Art of the 2019–2020 Hong Kong protests

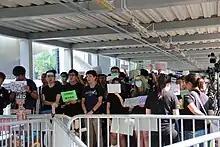
A group of Christians singing "Sing Hallelujah to the Lord" near the Central Government Complex, June 2019

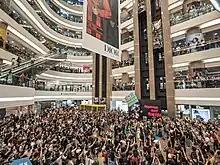
People singing "Glory to Hong Kong" at Times Square, Causeway Bay, September 2019

A 1974 Christian hymn called "Sing Hallelujah to the Lord" became the "unofficial anthem" of the anti-extradition protests and was heard at many protest sites. On 11 June 2019, a group of Christians began to sing the four-line-verse and simple melody at the Central Government Complex as they held a public prayer meeting the night before the Legislative Council was scheduled to begin the second reading of the extradition bill. On the morning of 12 June, led by pastors, they stood between the crowd and police to help prevent violence and pray for the city with the hymn. Under Hong Kong's Public Order Ordinance, religious gatherings are exempt from the definition of a "gathering" or "assembly" and therefore more difficult to police. The song was sung repeatedly over the course of 10 hours and a video of the event quickly became popular online. Hong Kong's local ministries, many of whom support underground churches in China, supported the protests. Most city churches tend to avoid political involvement but many were worried about the effects of the extradition bill on Christians because mainland China has few religious freedom laws. The hymn "Sing Hallelujah to the Lord" has brought solidarity in Hong Kong people because the hymn grants them support from God. Even non-Christians felt a sense of peace and calmness in the midst of a tense atmosphere.